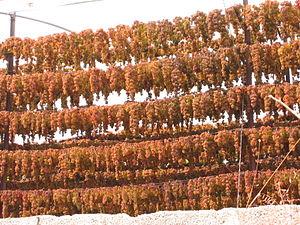
Le coteaux-du-languedoc est un vin français d'appellation d'origine contrôlée qui était produit dans la majeure partie du vignoble du Languedoc, couvrant les départements du Gard, de l'Hérault et de l'Aude. Elle est comprise entre les villes de Nîmes et de Narbonne et s'étend de la Camargue aux Cévennes.
Les raisins secs sont des raisins séchés. Ils peuvent être consommés crus tels quels ou être utilisés cuits dans certaines recettes.
Le pays-d'oc, anciennement appelé vin de pays d'Oc jusqu'en 2009, est un vin français d'indication géographique protégée régionale produit sur l'ensemble du vignoble du Languedoc-Roussillon.
La culture de la vigne en hautain est une méthode culturale connue depuis l'Antiquité. Cette façon de faire fut particulièrement utilisée par les Grecs, les Scythes et les Romains.
Le vignoble du Languedoc-Roussillon se trouve dans le Sud de la France. Il couvre une partie de la région Occitanie, soit les départements de l'Aude, du Gard, de l'Hérault et des Pyrénées-Orientales. Sur ces quatre départements, le vignoble compte 228 000 ha de vignes de cuve, dont 89 000 ha exploités en AOC. On y produit des vins très variés : des rouges, rosés et blancs tranquilles, des vins effervescents, mais aussi des vins doux naturels.